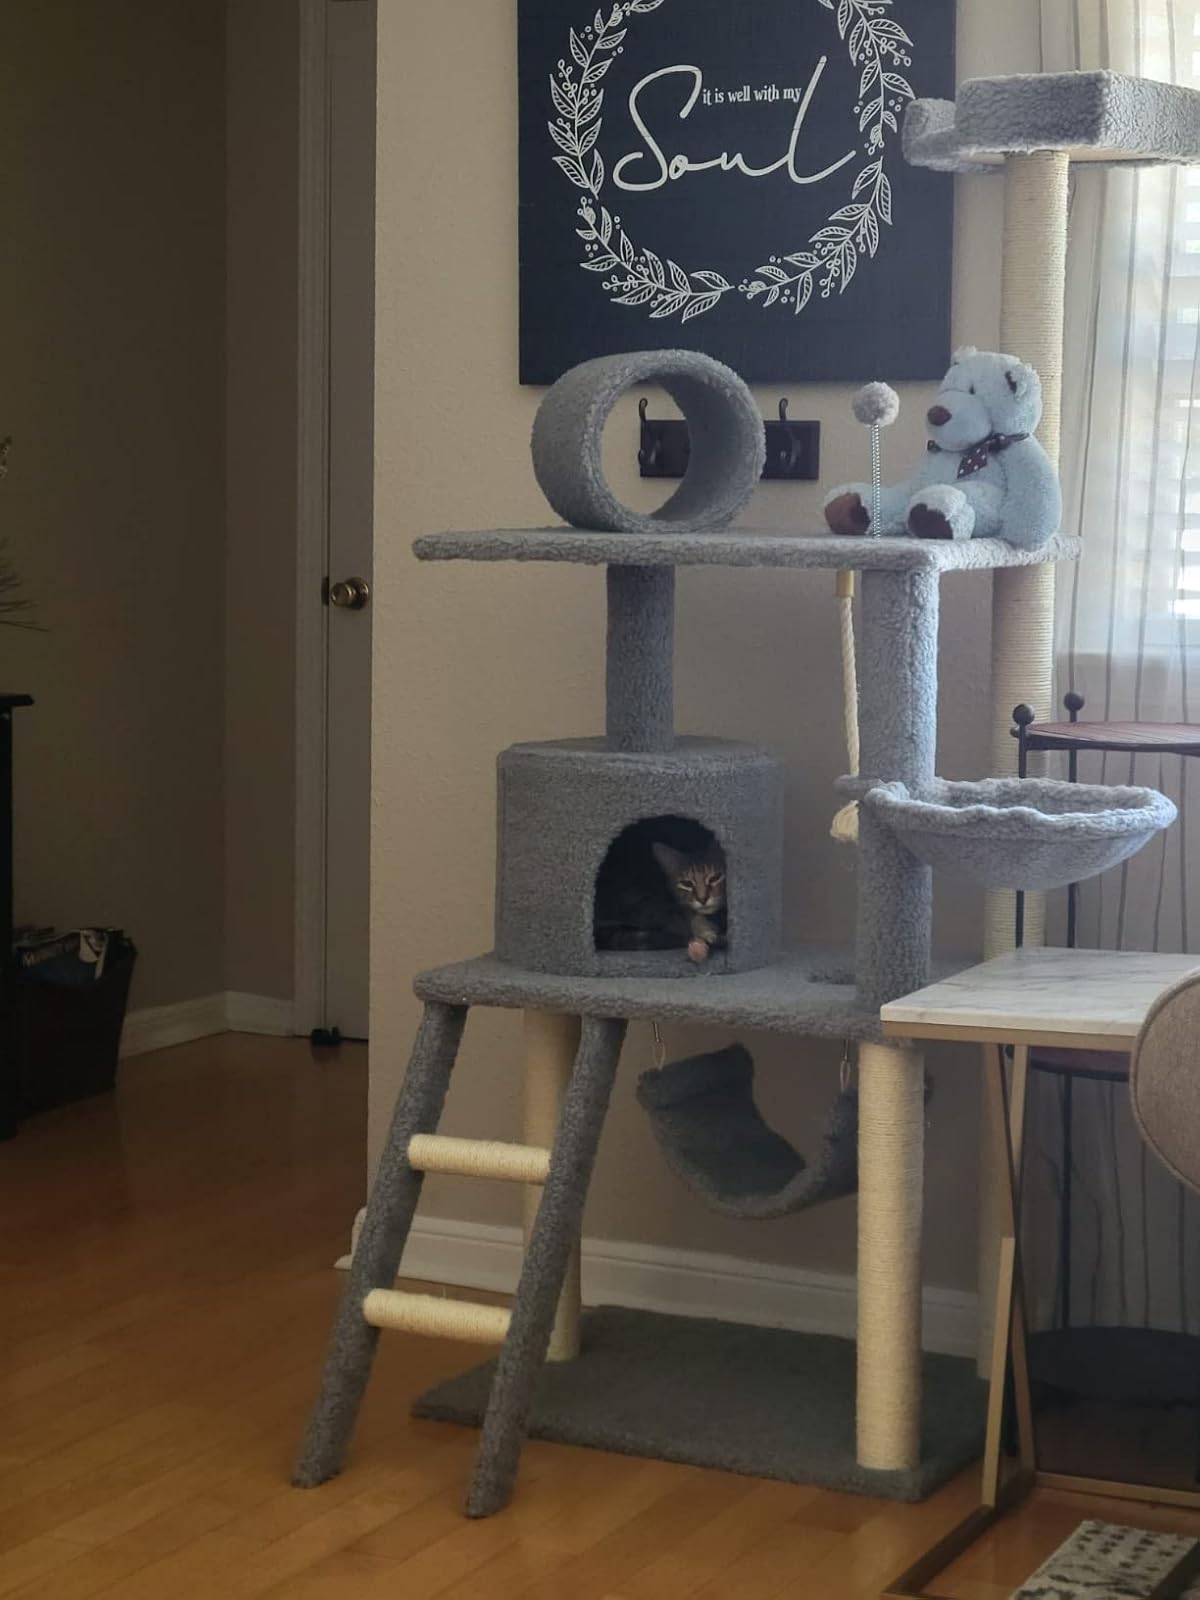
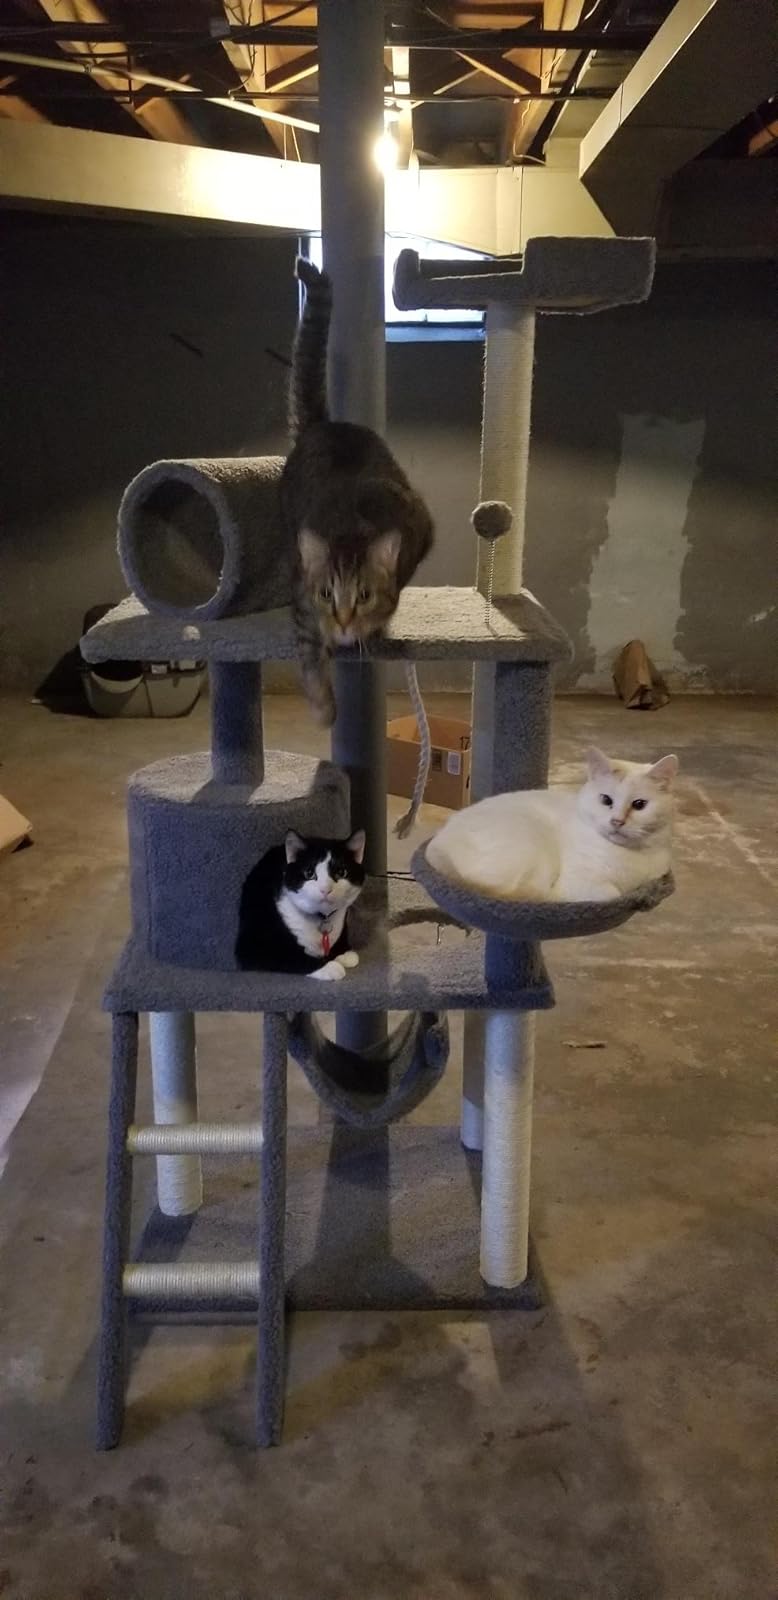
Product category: items_cat tree
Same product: yes